Carl-Erik Torp

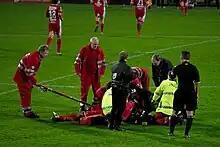

On 25 September 2011, Torp suffered cardiac arrest on the pitch after being substituted on in the 79th minute of a Norwegian National Championship game against Sogndal. A defibrillator and CPR was administered to stabilise his condition until he was air-lifted to a nearby hospital. He is now a coach at SK Brann.